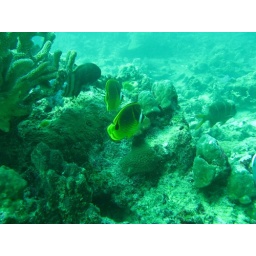
Racoon butterfly fish couple with others around